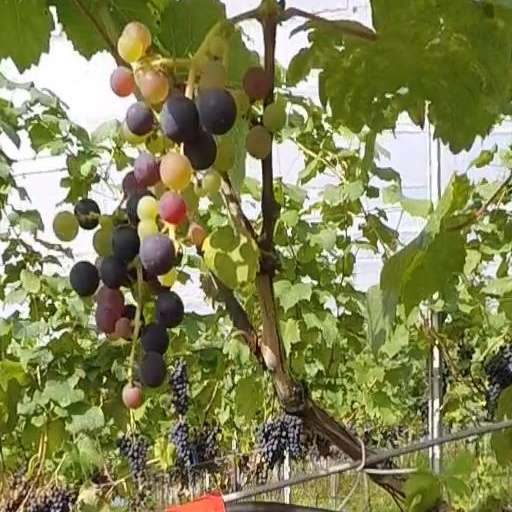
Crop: grape